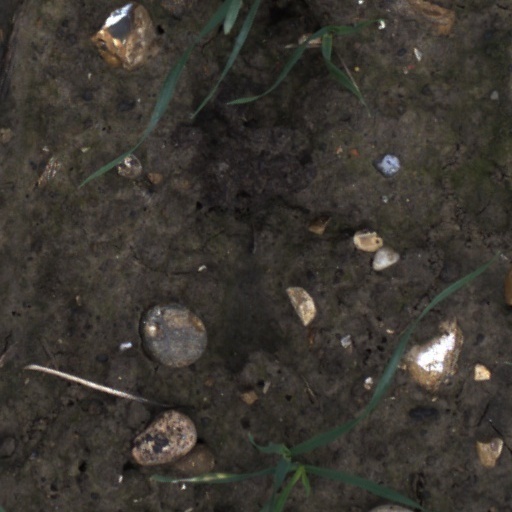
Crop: wheat